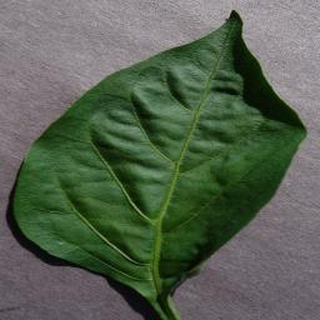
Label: healthy_bell_pepper